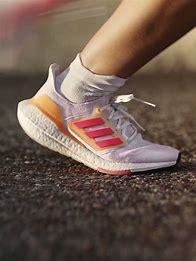
Brand: Adidas
Model: Ultraboost 22